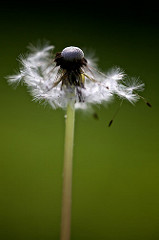
Flower: dandelion